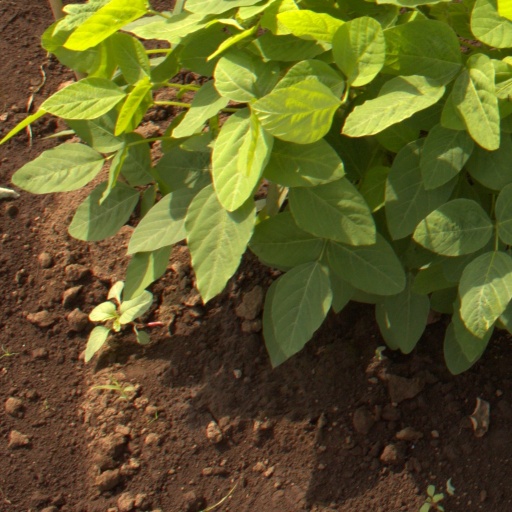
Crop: soybean